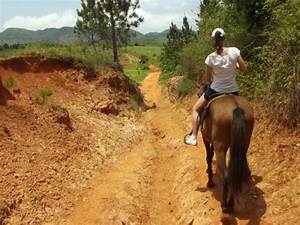
Label: cavallo